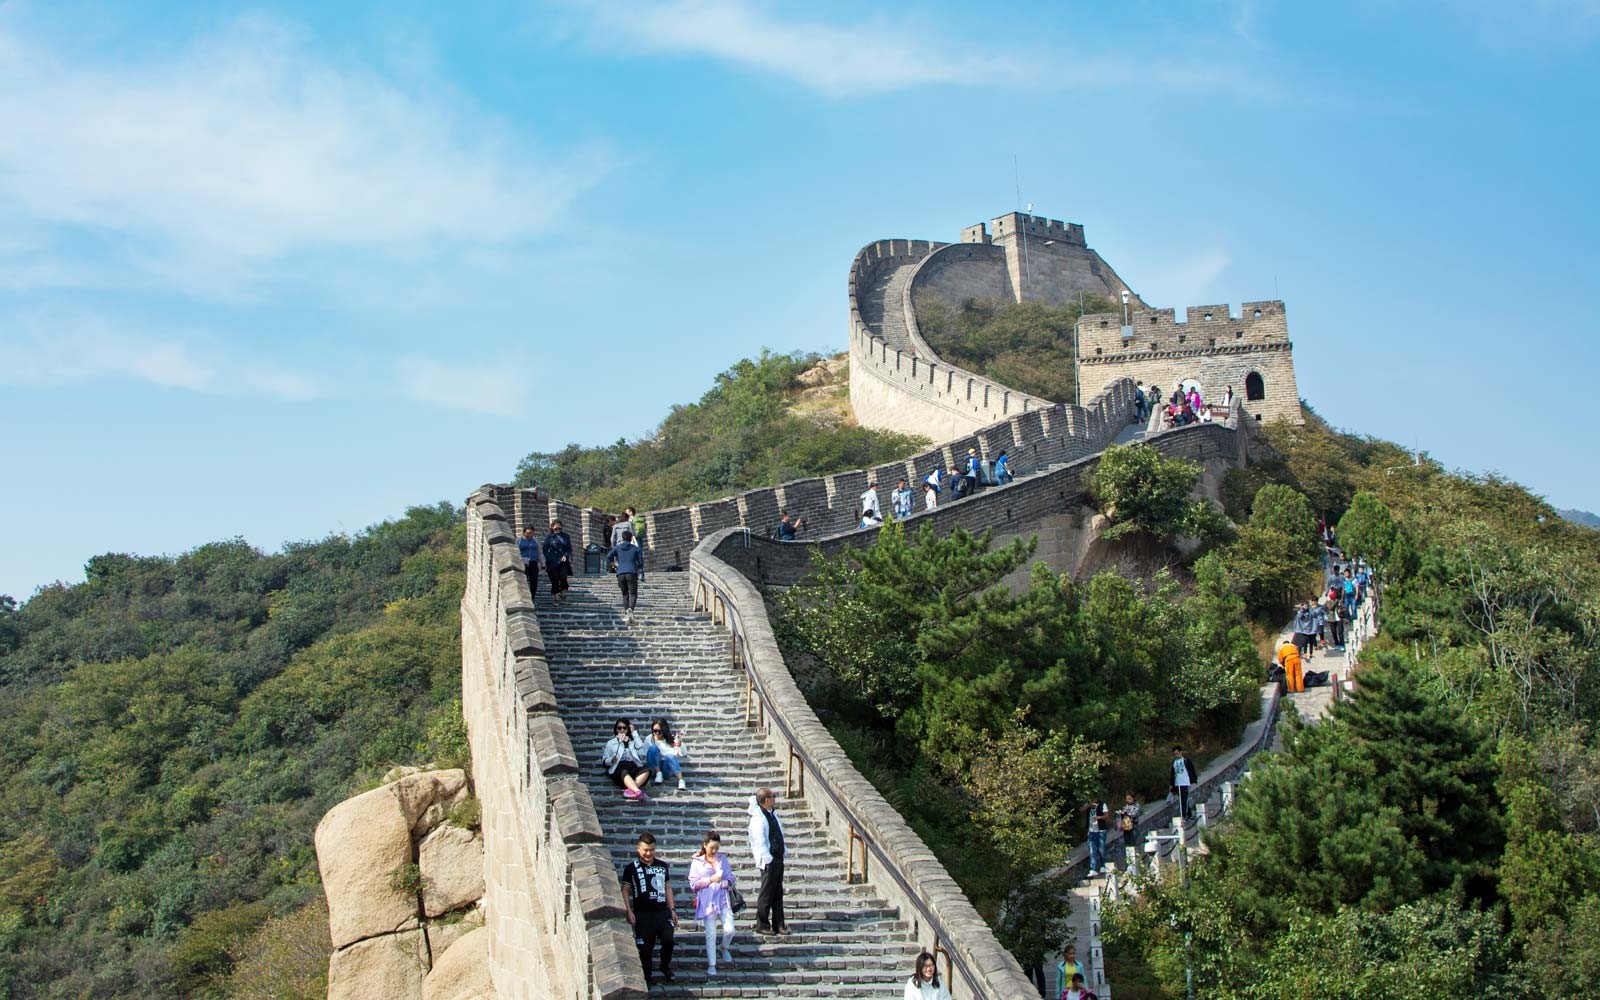
Landmark: Great Wall of China